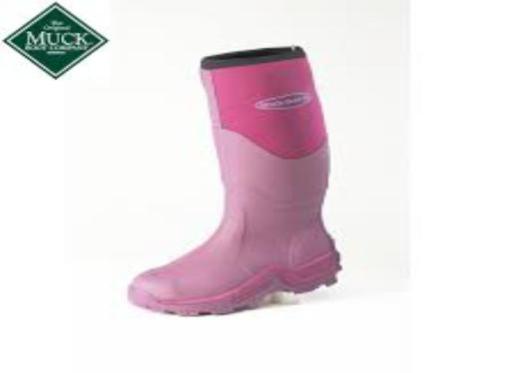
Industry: Clothes